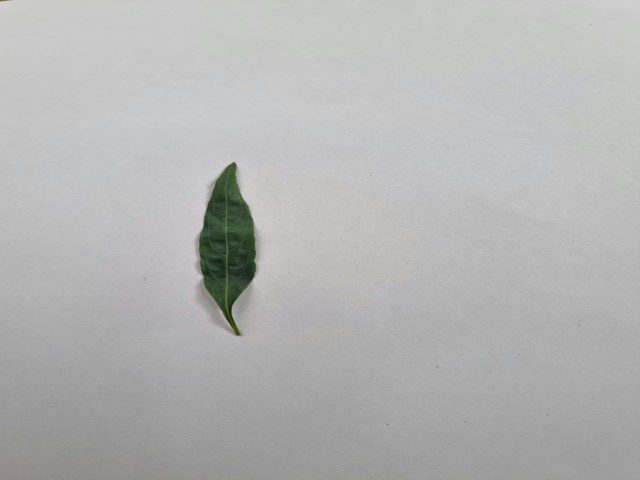
Plant: kalomegh